Thomas Kinsella

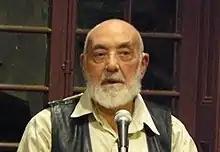
Kinsella in 2009

Thomas Kinsella (4 May 1928 – 22 December 2021) was an Irish poet, translator, editor, and publisher. Born outside Dublin, Kinsella attended University College Dublin before entering the civil service. He began publishing poetry in the early 1950s and, around the same time, translated early Irish poetry into English. In the 1960s, he moved to the United States to teach English at universities including Temple University. Kinsella continued to publish steadily until the 2010s.